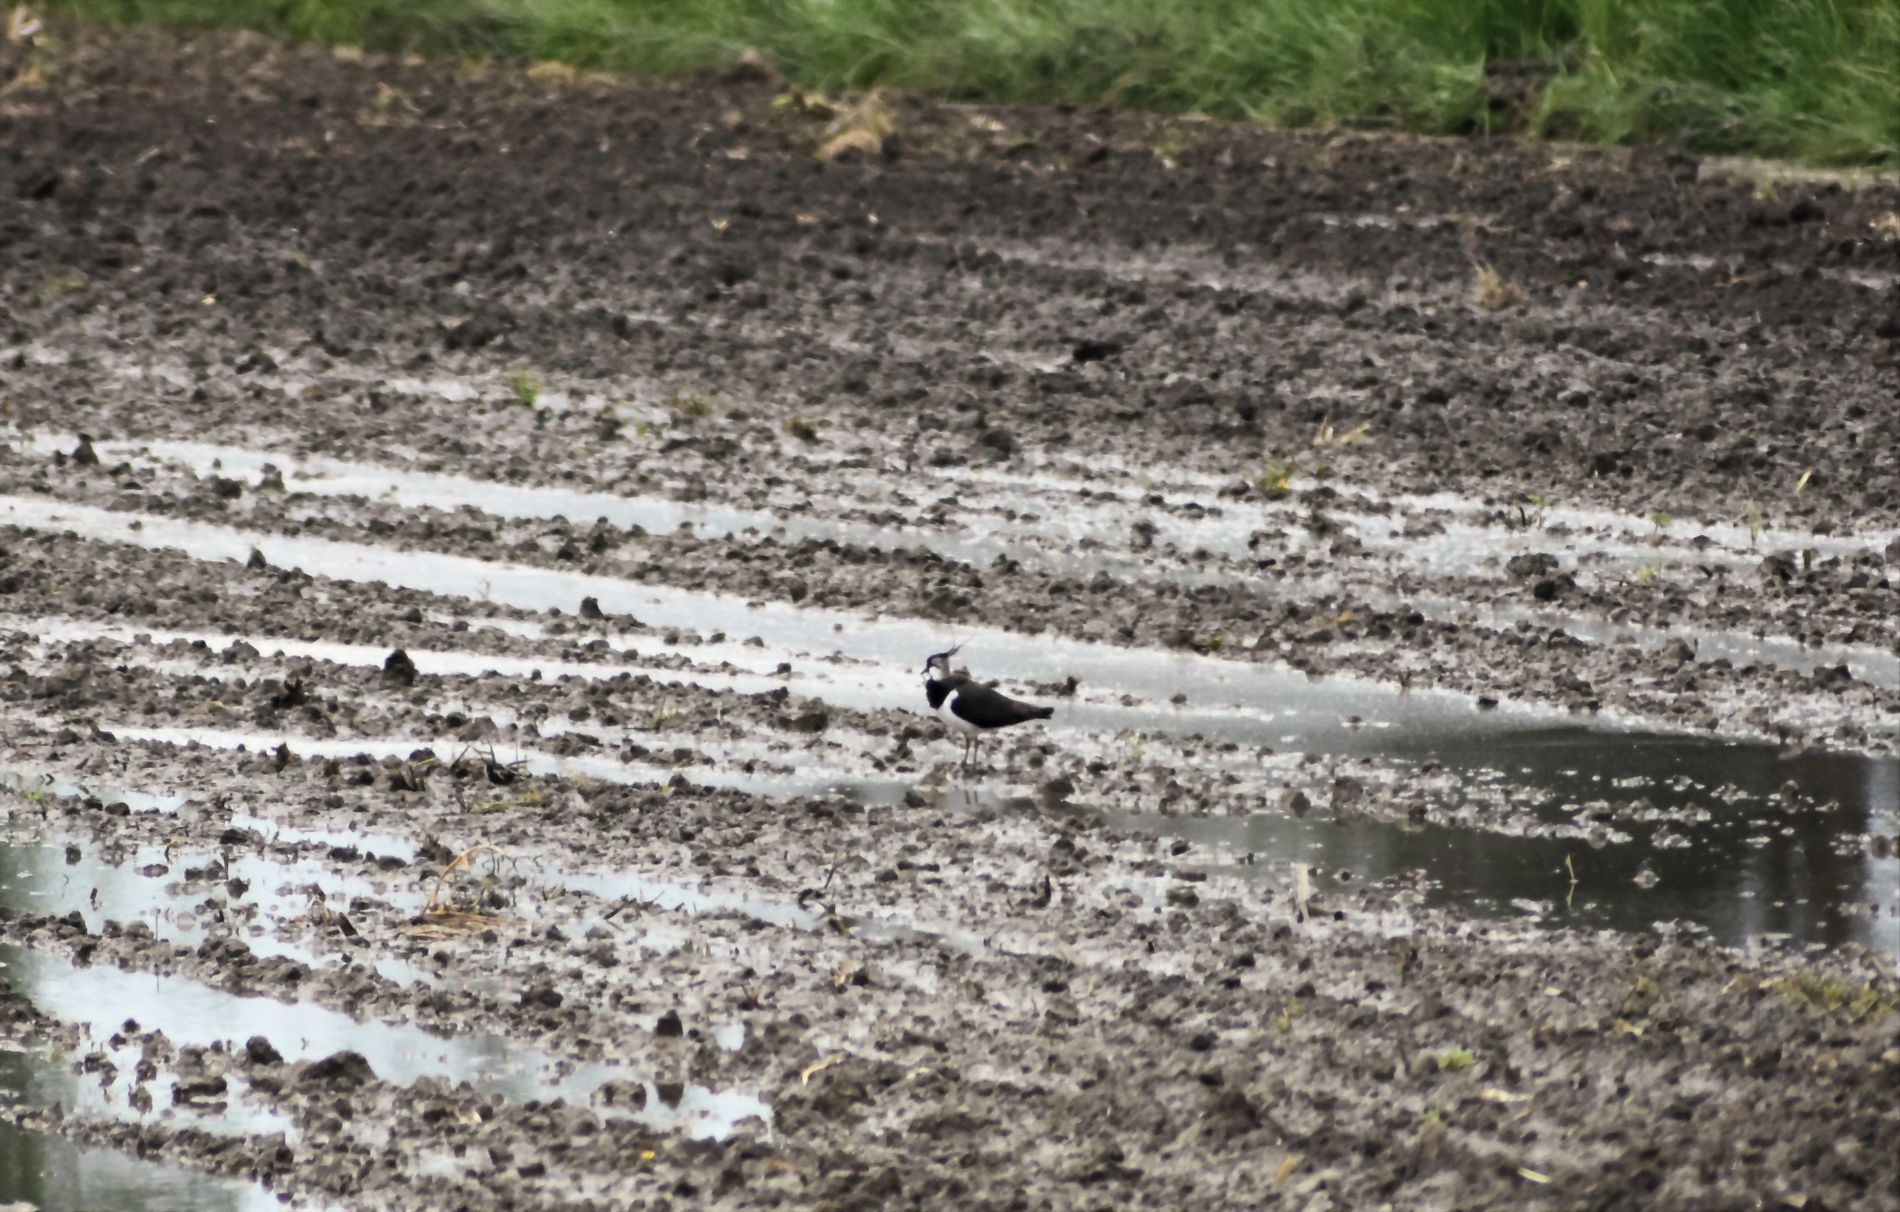
Reflections in the Mud.
An image of a bird standing in a wet muddy field with puddles of water reflecting the sky creating a peaceful and natural atmosphere.
A landscape image taken from a straight on angle capturing a bird standing in a muddy field with earthy muted tones mixed with greens in daylight creating a natural atmosphere.
Labels: Land, Nature, Outdoors, Soil, Water, Mud, Animal, Bird, Puddle, Ground, Swamp, Grass, Muddy field
Camera: NIKON CORPORATION NIKON D7200
Lens: 75-300mm f/4-5.6, (02 3A 5E 8E 31 3D 02 00)
Aperture: F5.6
Exposure: 1/2000 sec
ISO: 800
Focal length: 300.0 mm